Ngorongoro District, Arusha

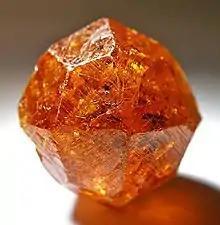
Spessartine from Loliondo, Ngorongoro District

According to the 2012 Population and Housing Census, Ngorongoro District has a population of 174,278 males, 82,610 men, and 91,668 women, with an average household size of 4.8 people and a population growth rate of 2.9 percent in Arusha Region.